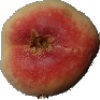
Label: peach_flat